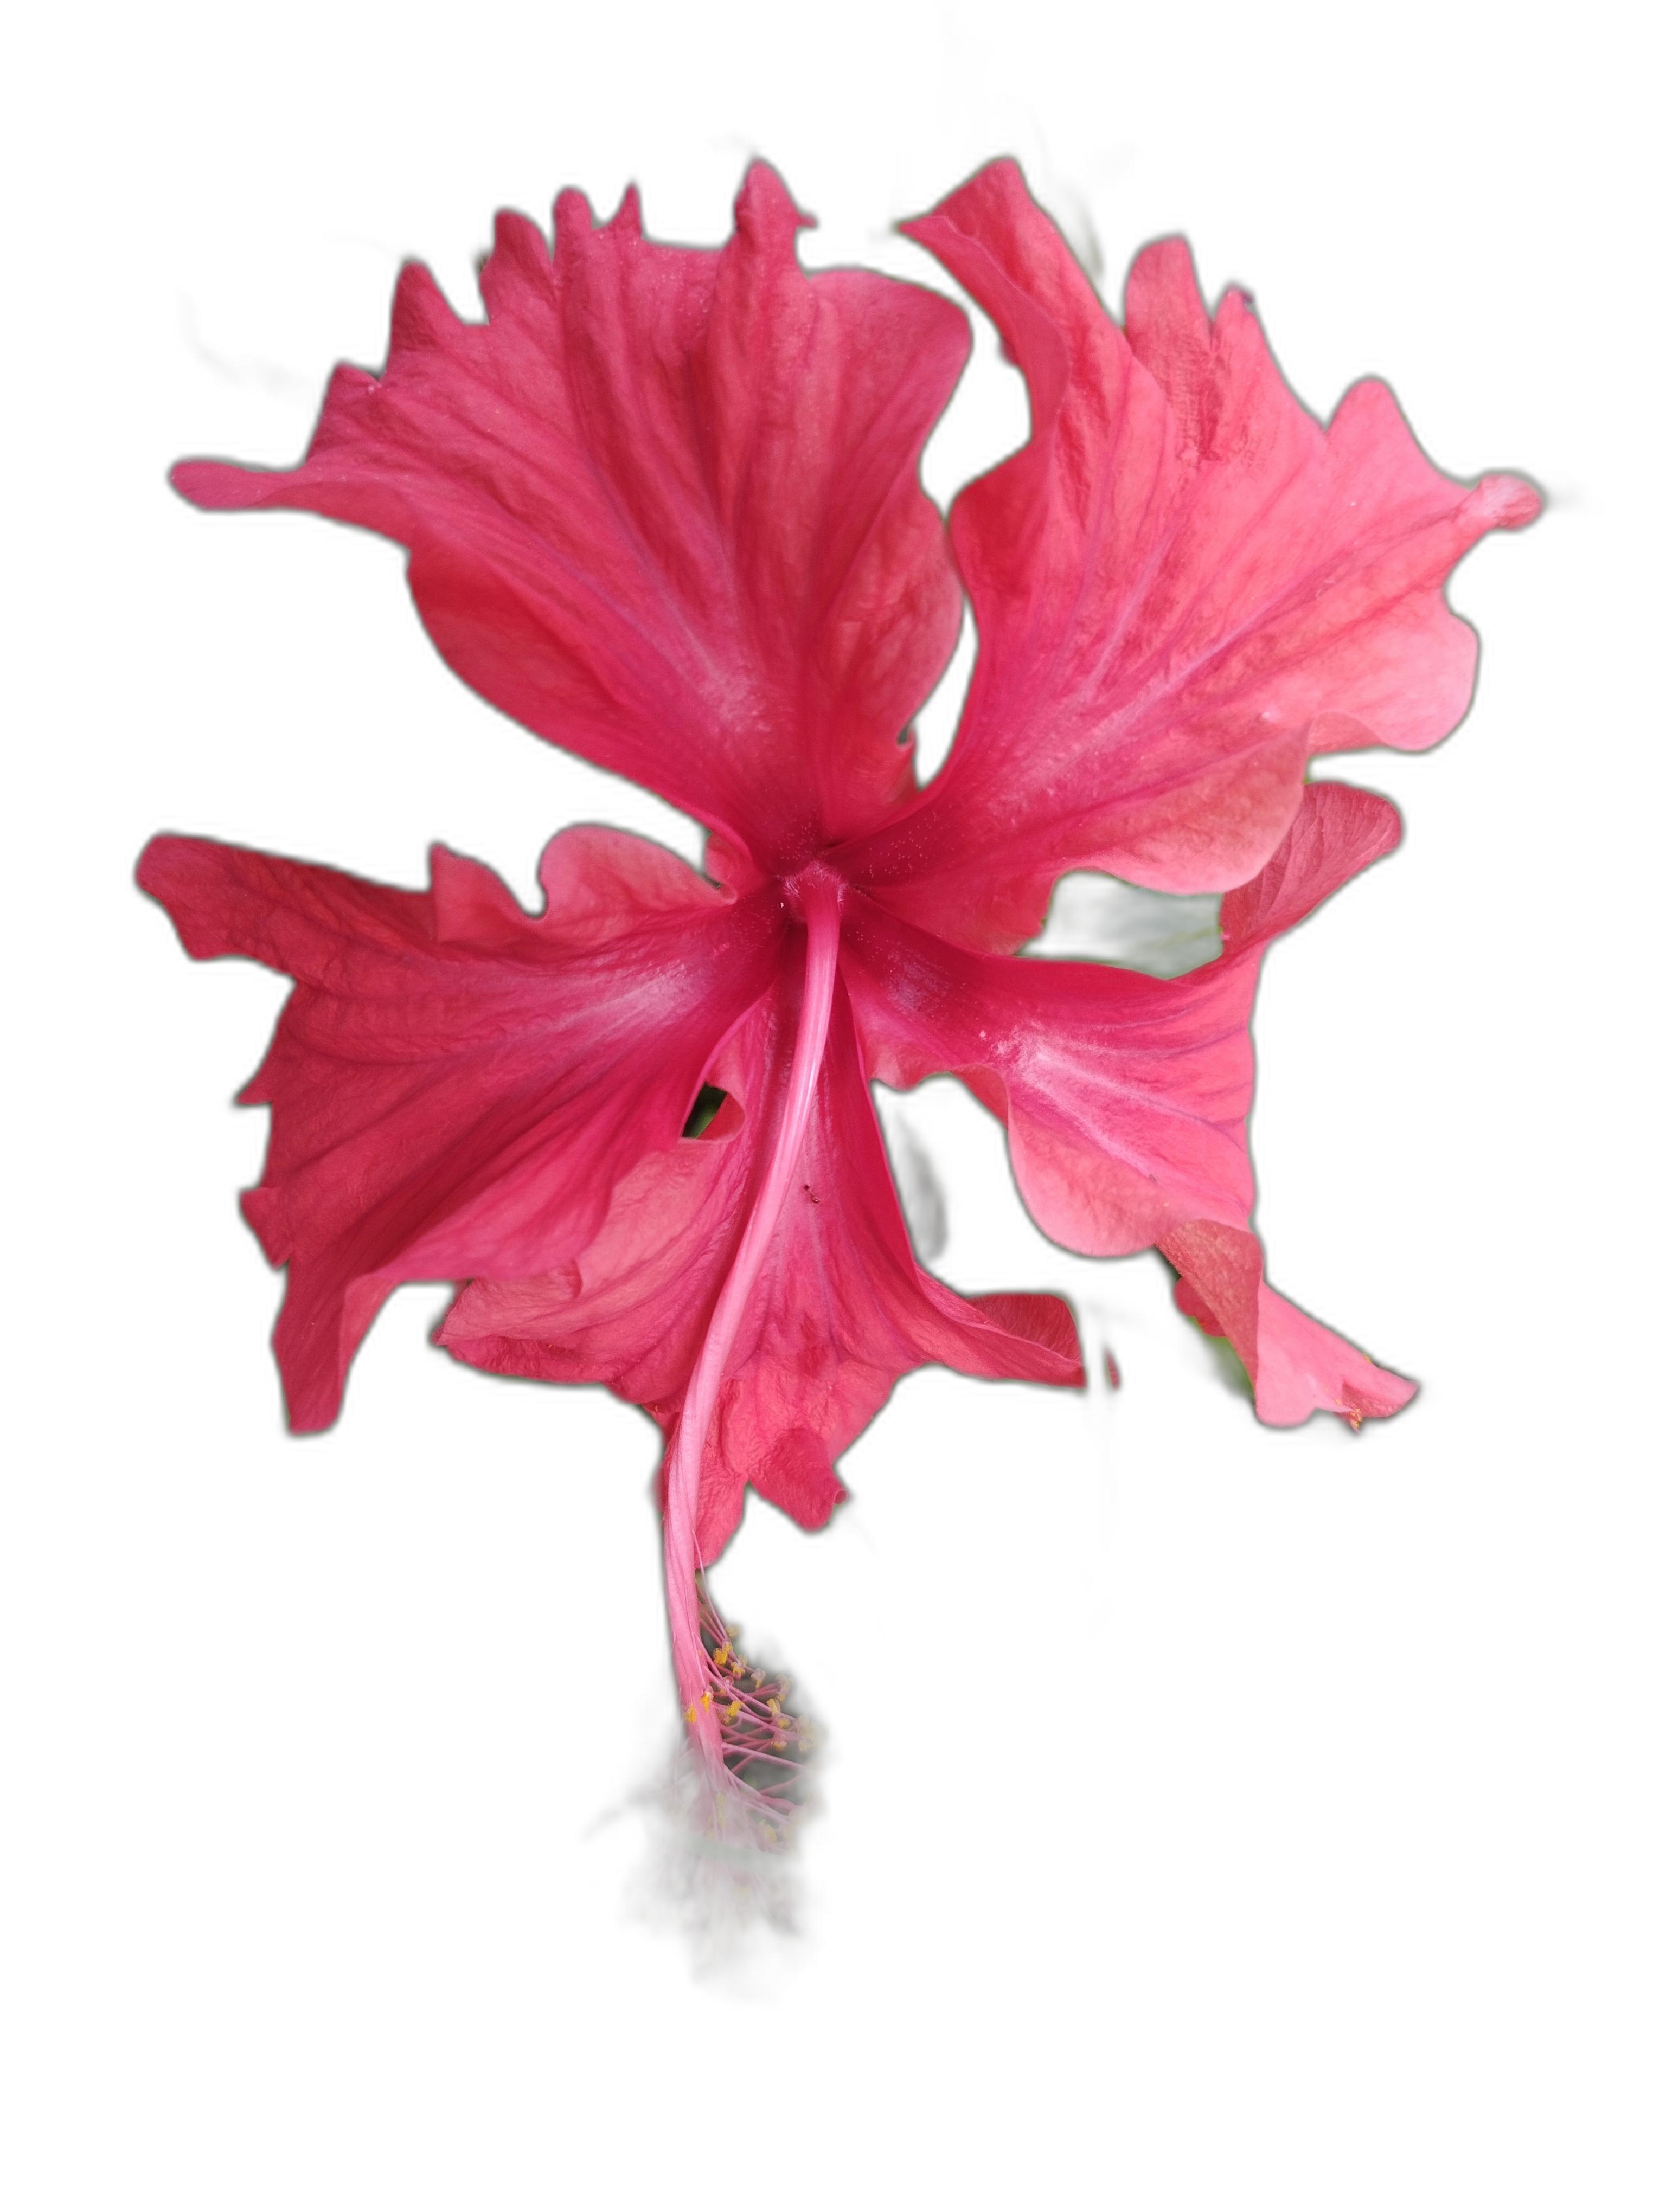
Label: Hibiscus